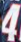
Number: 4